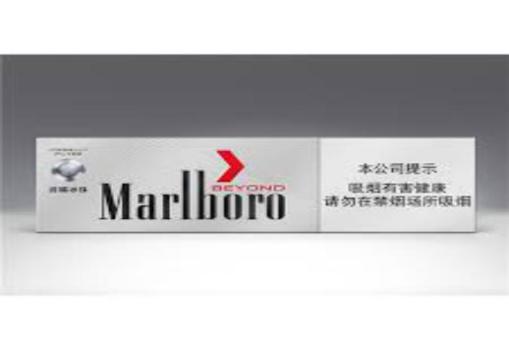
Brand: marlboro
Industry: Necessities